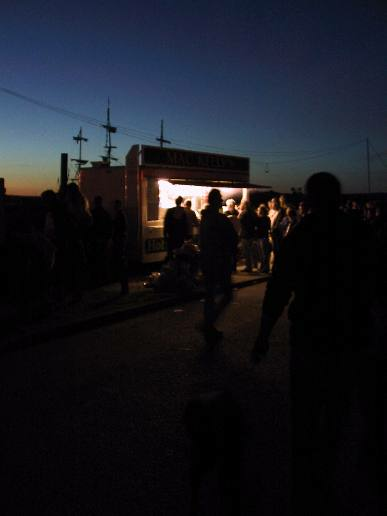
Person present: Yes